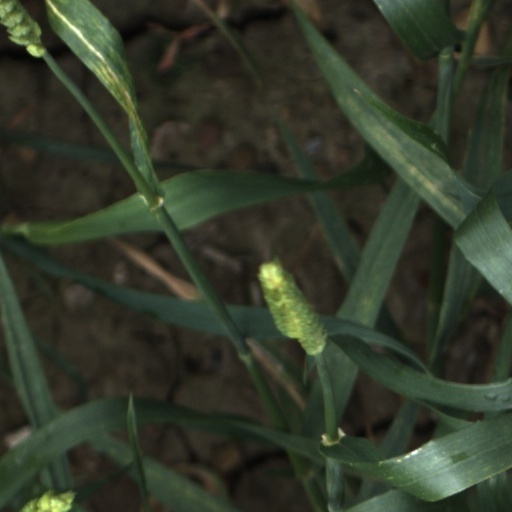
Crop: wheat